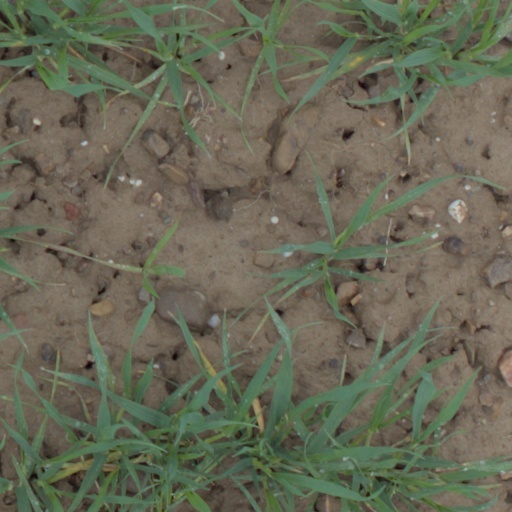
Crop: wheat